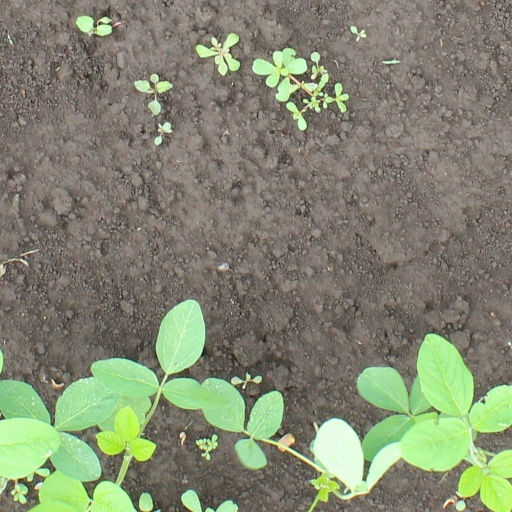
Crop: soybean